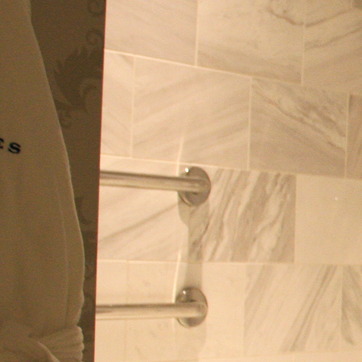
Material: metal